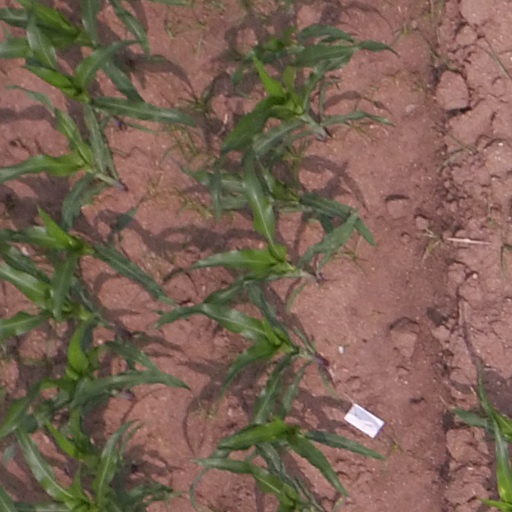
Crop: maize; corn